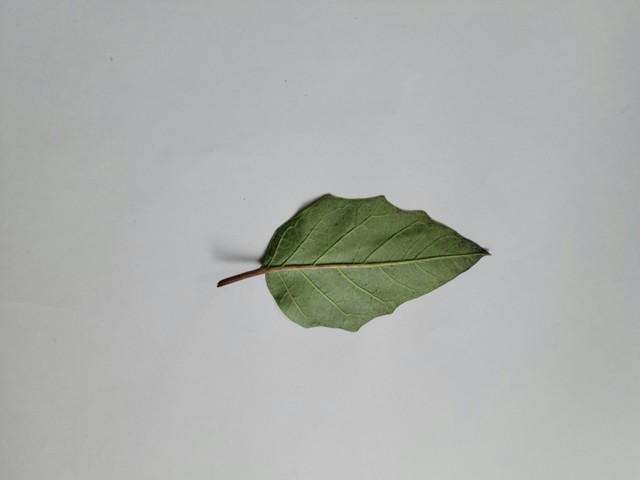
Plant: kalodhutura